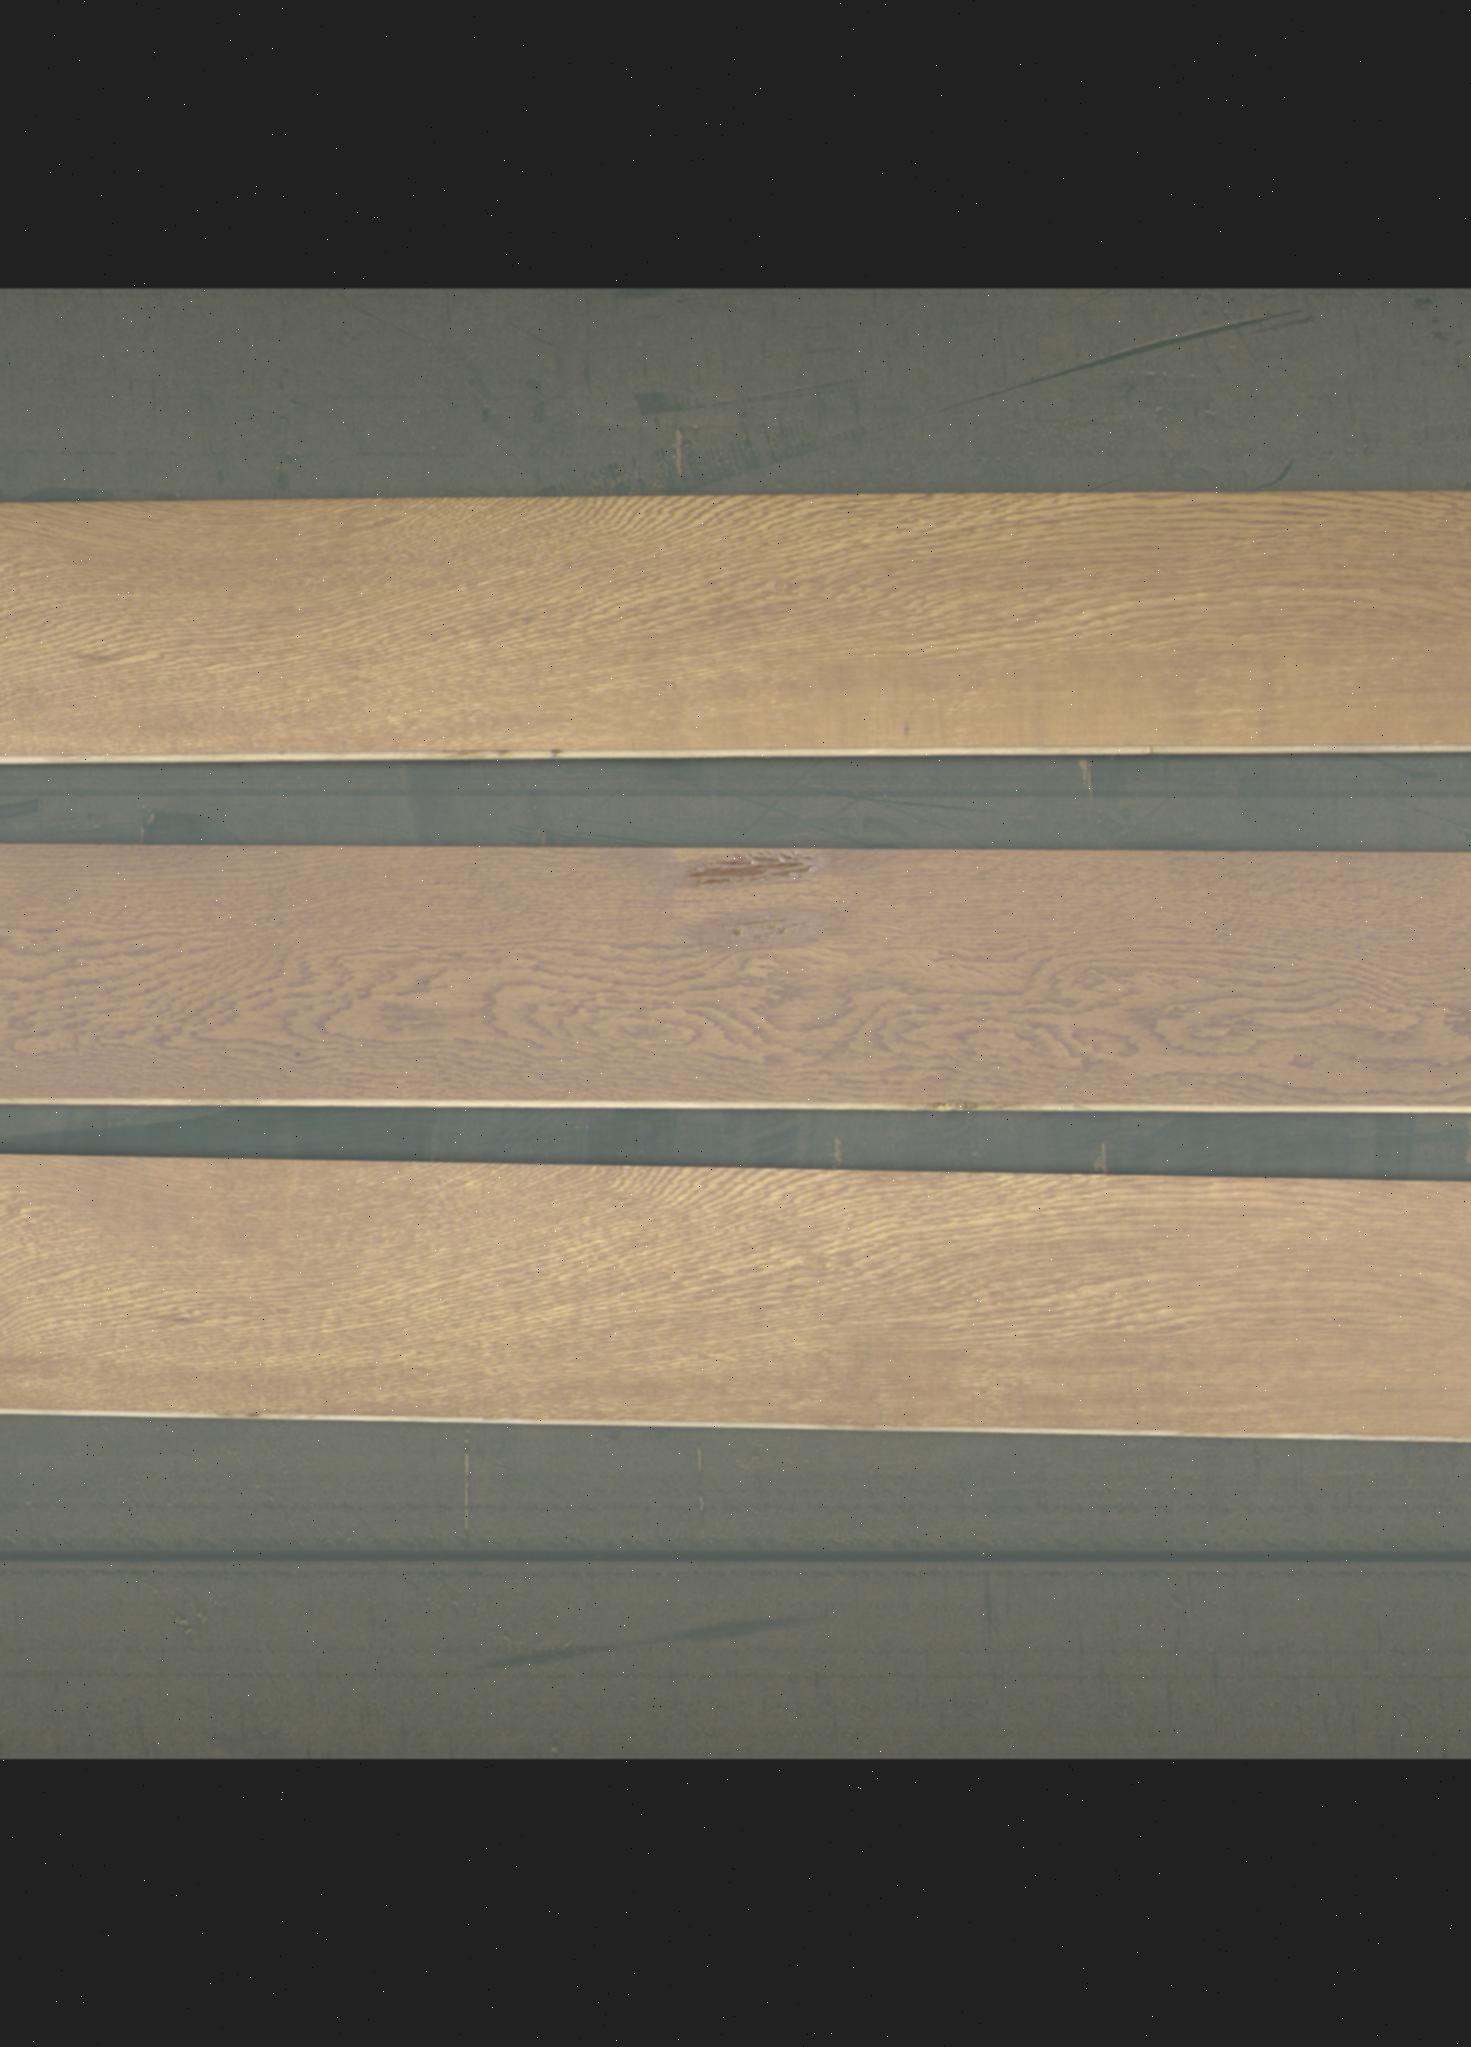
Label: mixers